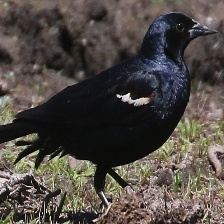
Species: TRICOLORED BLACKBIRD
Scientific name: AGELAIUS TRICOLOR